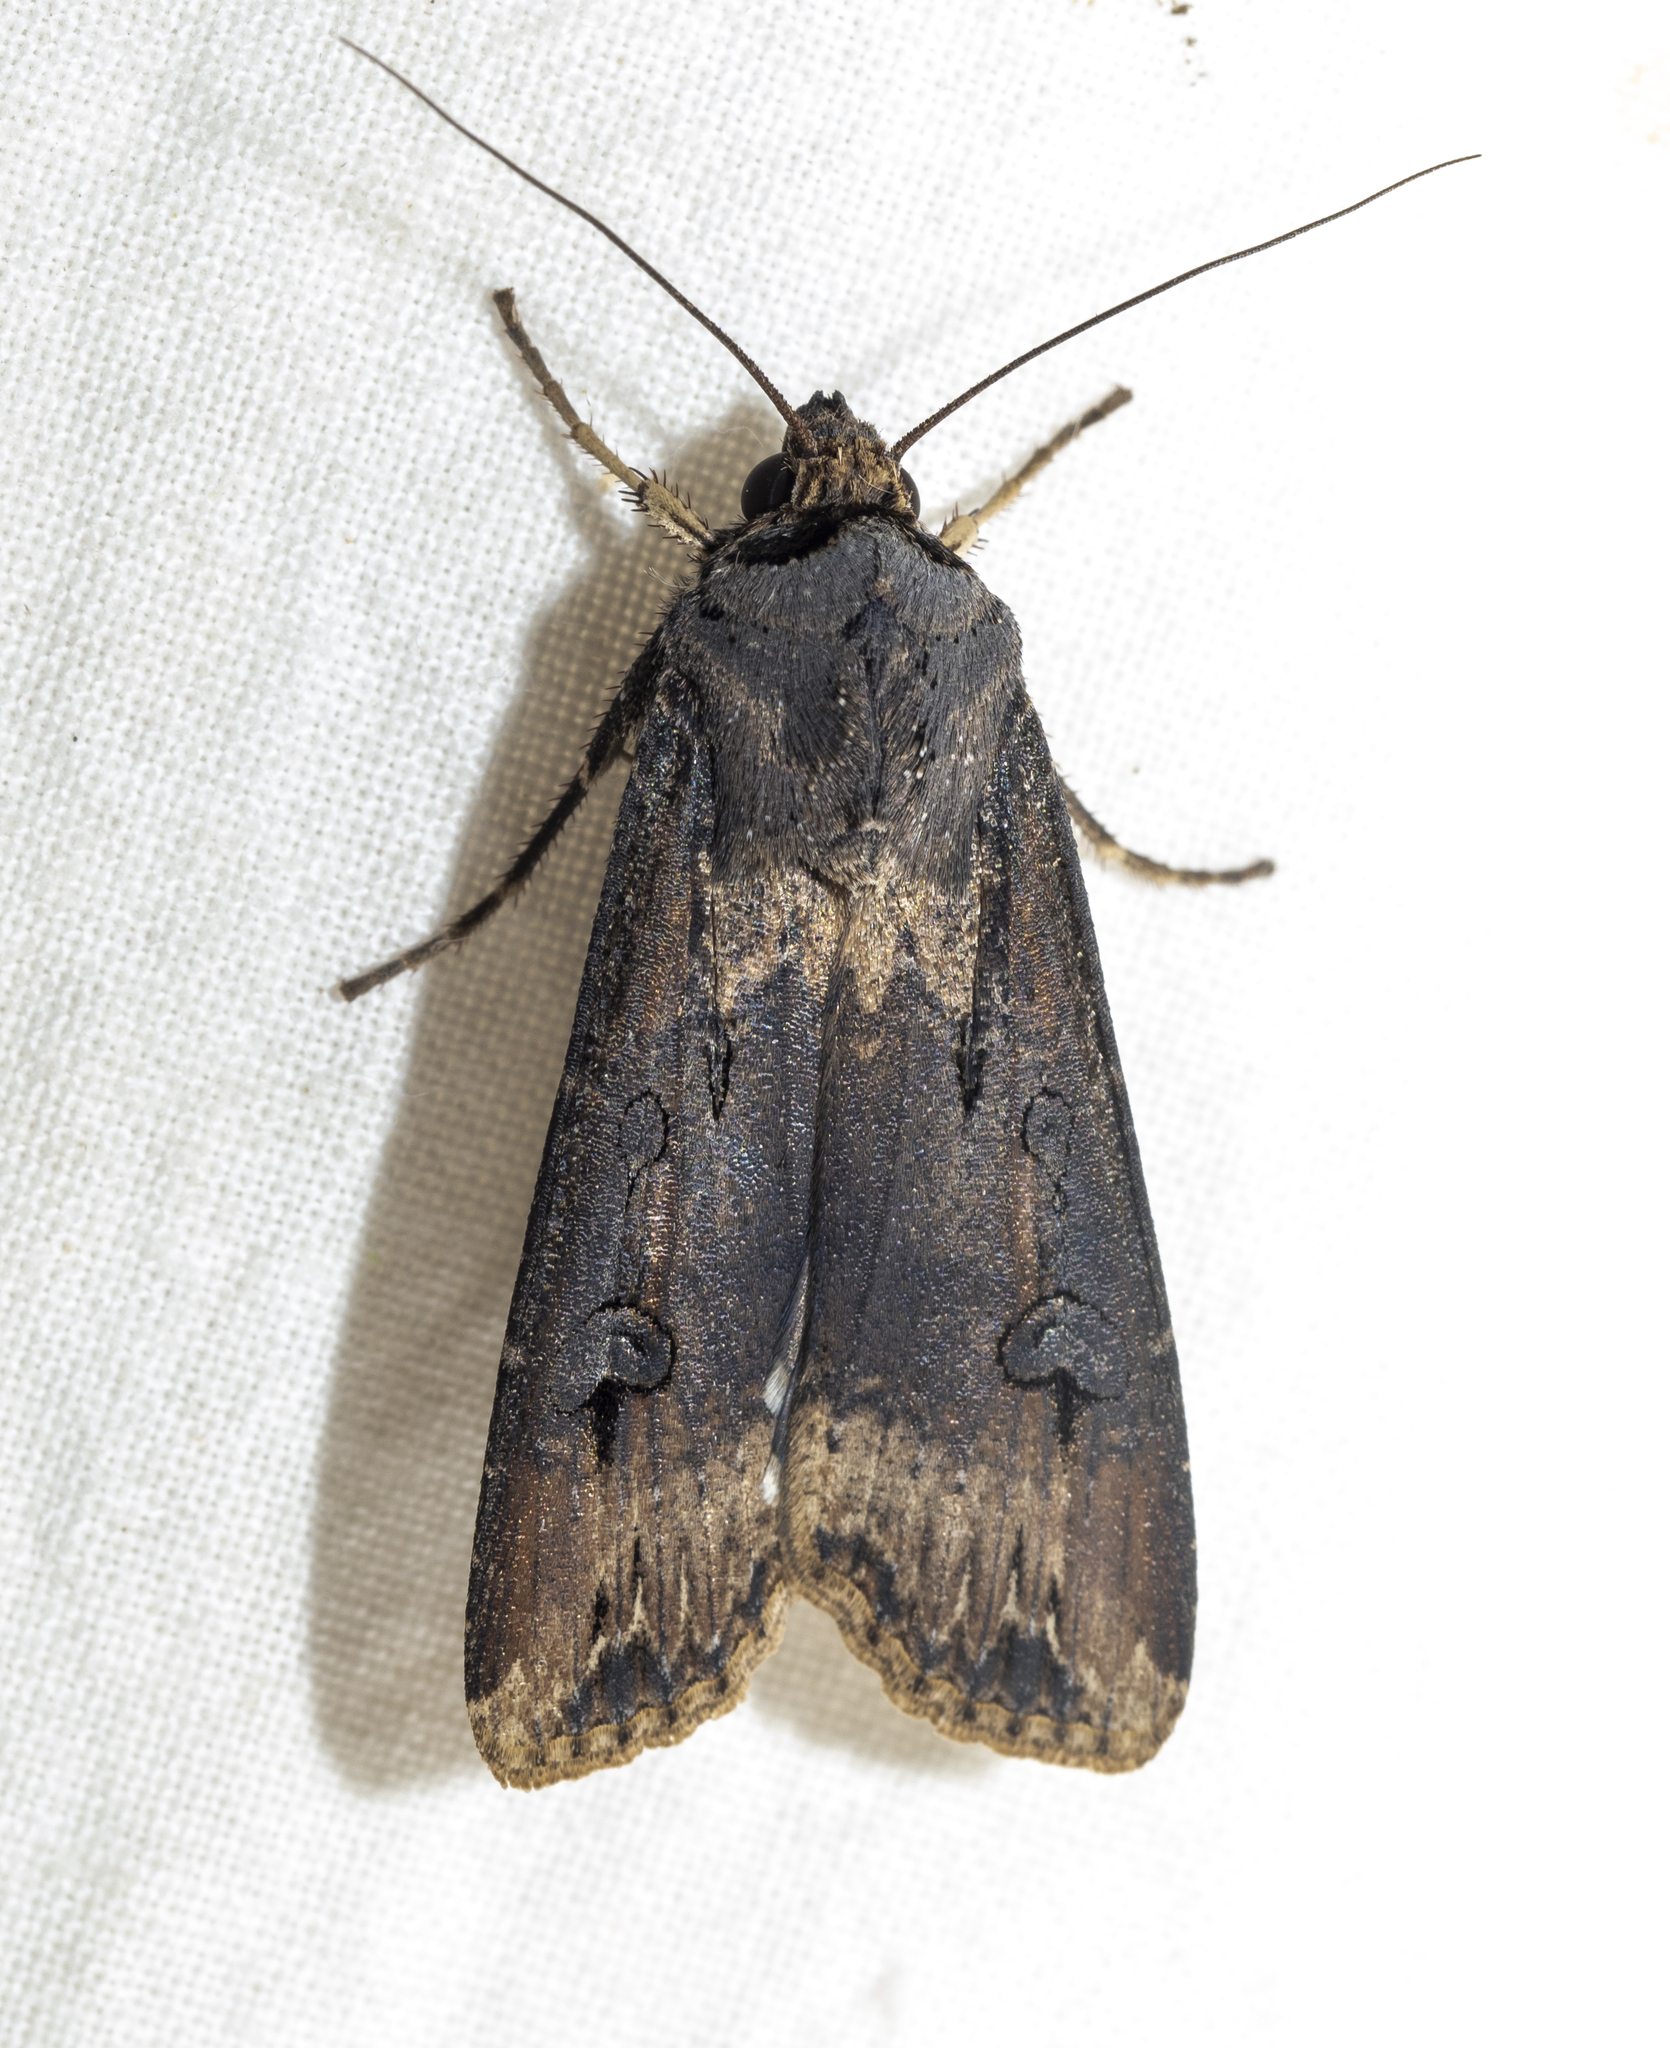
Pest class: cutworms